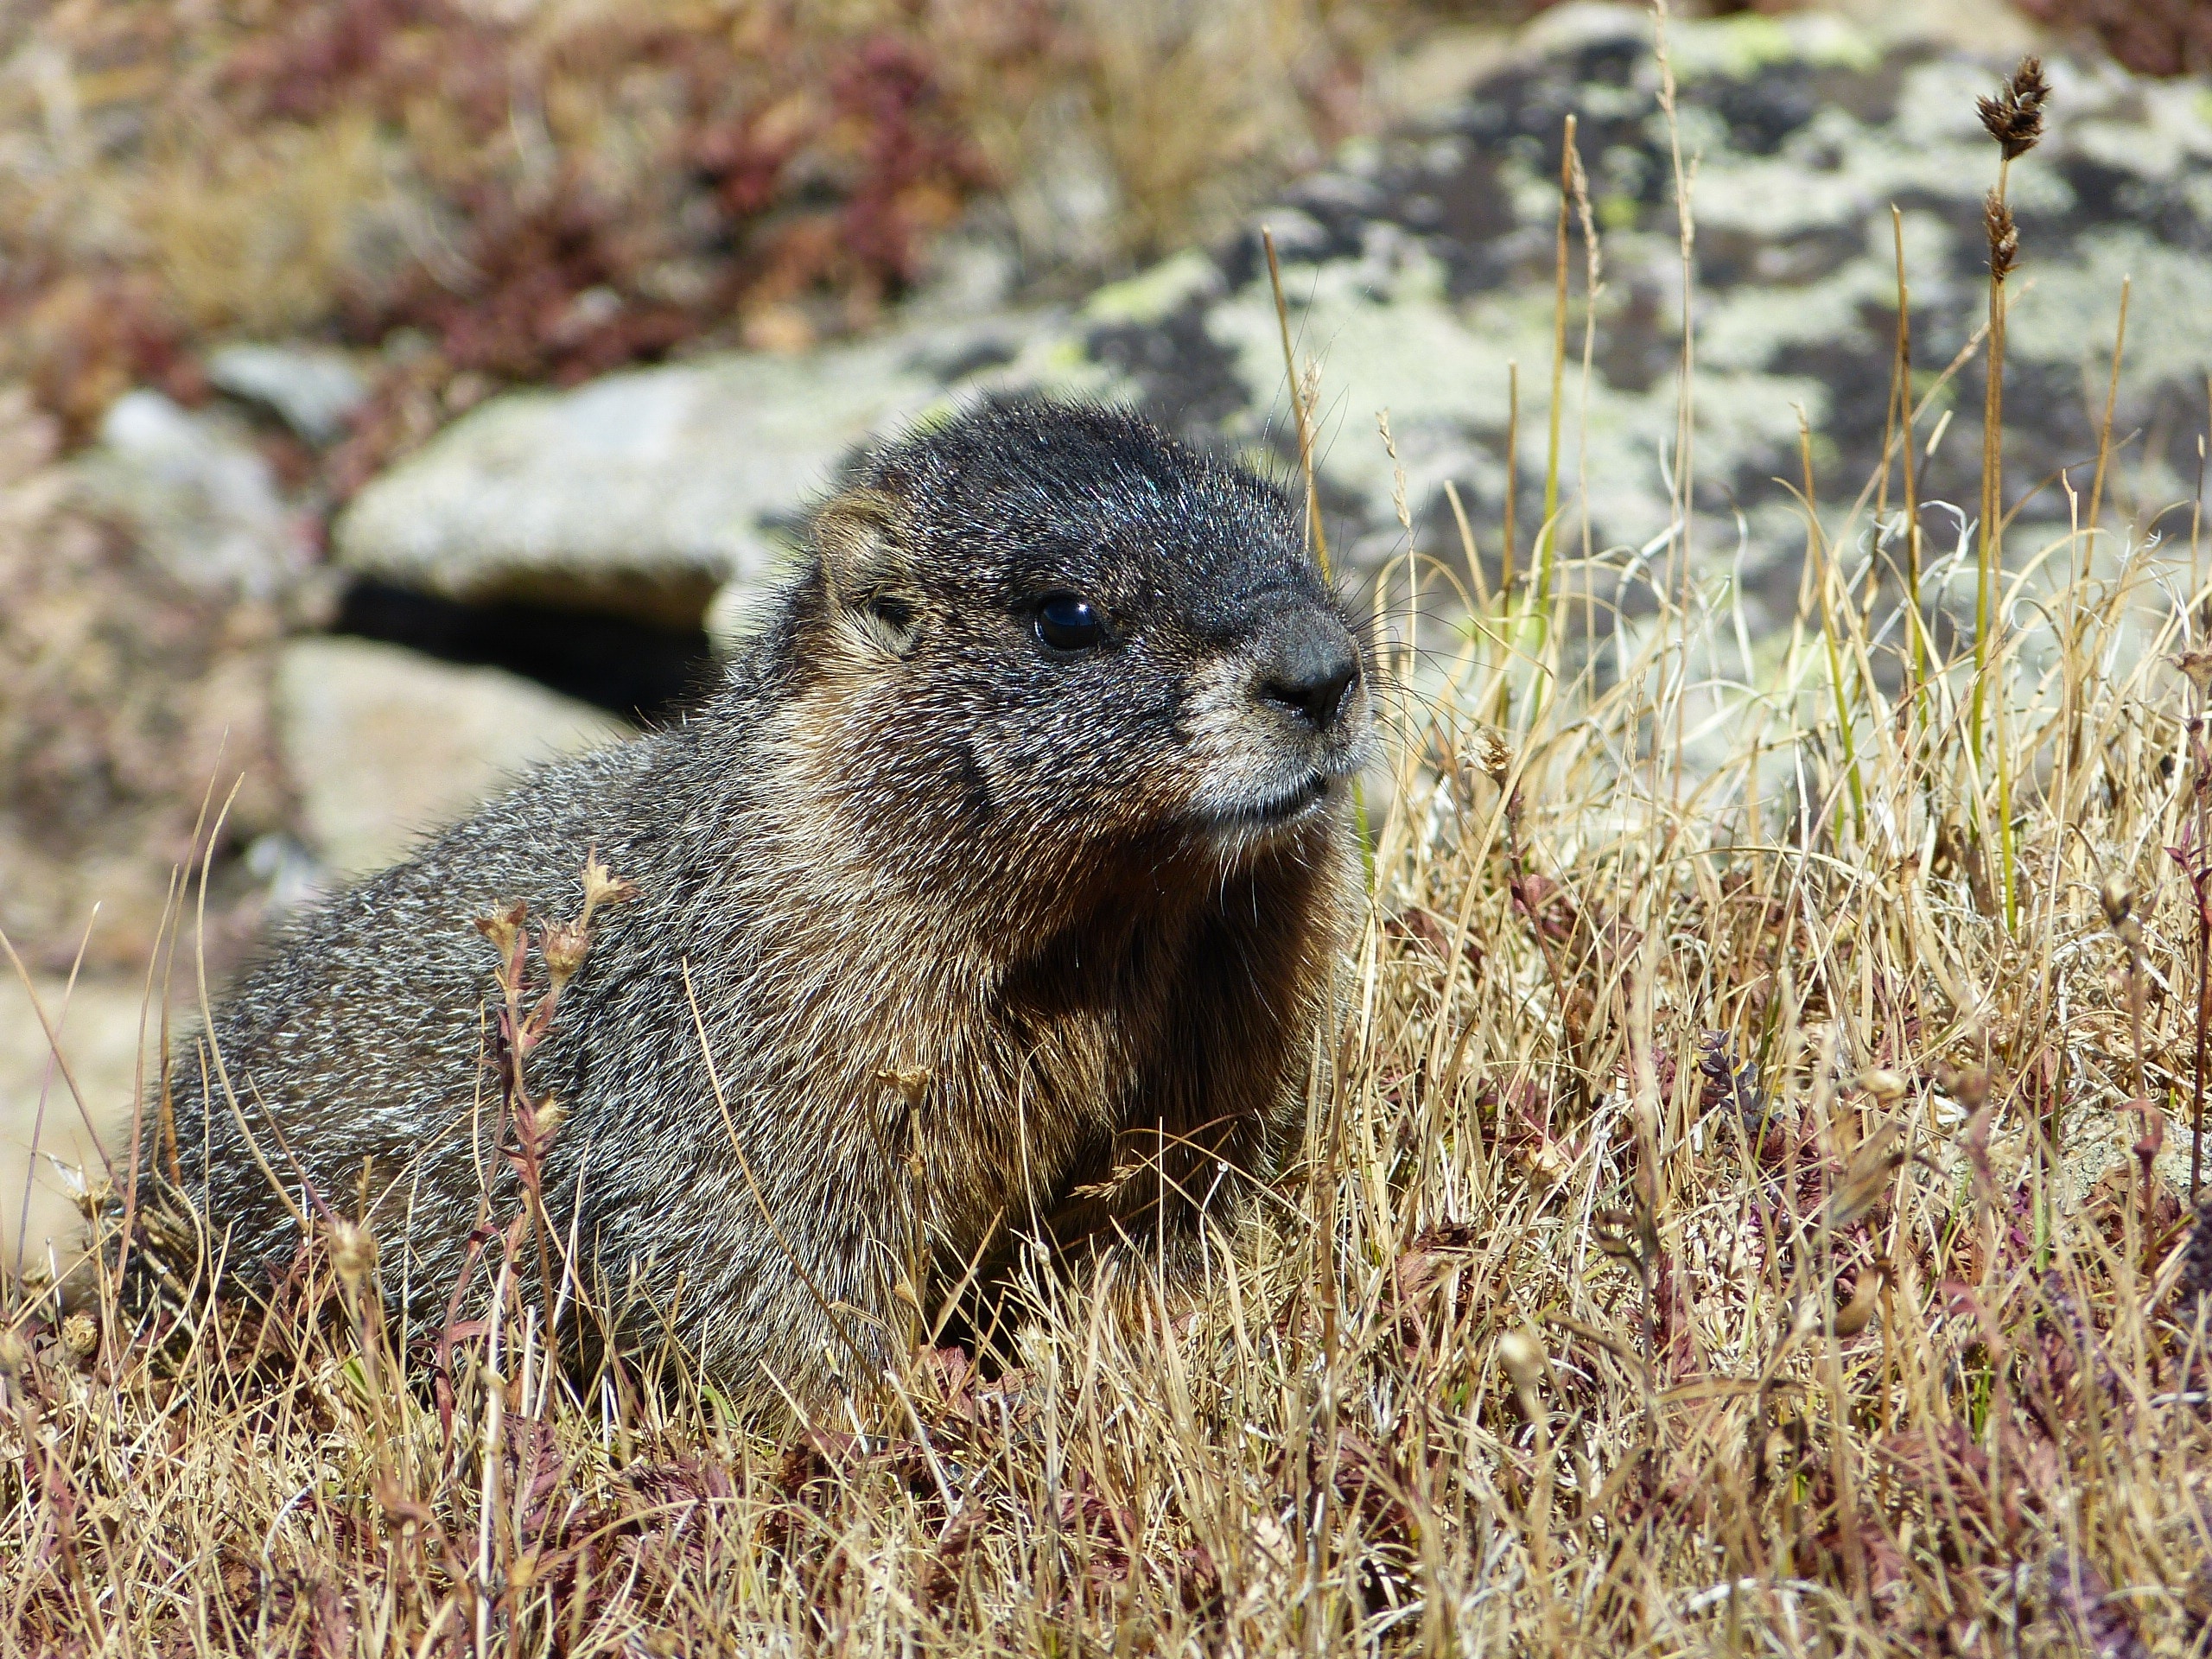
wildlife, mammal, squirrel, rodent, fauna, whiskers, vertebrate, marmot, rocky mountain, prairie dog, fox squirrel